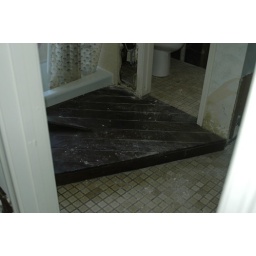
Back at the house ... I always thought this wood floor in the master bath was kind of cool